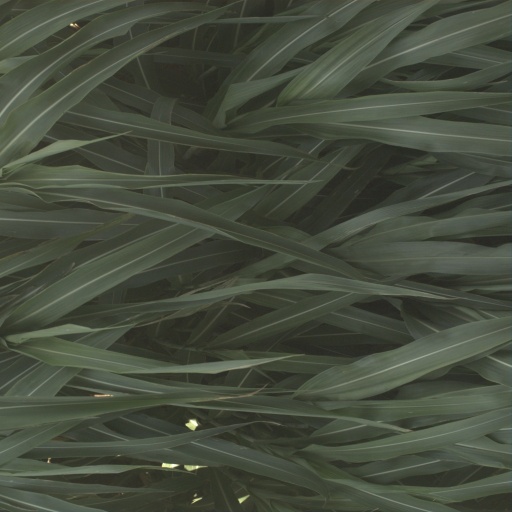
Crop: sorghum